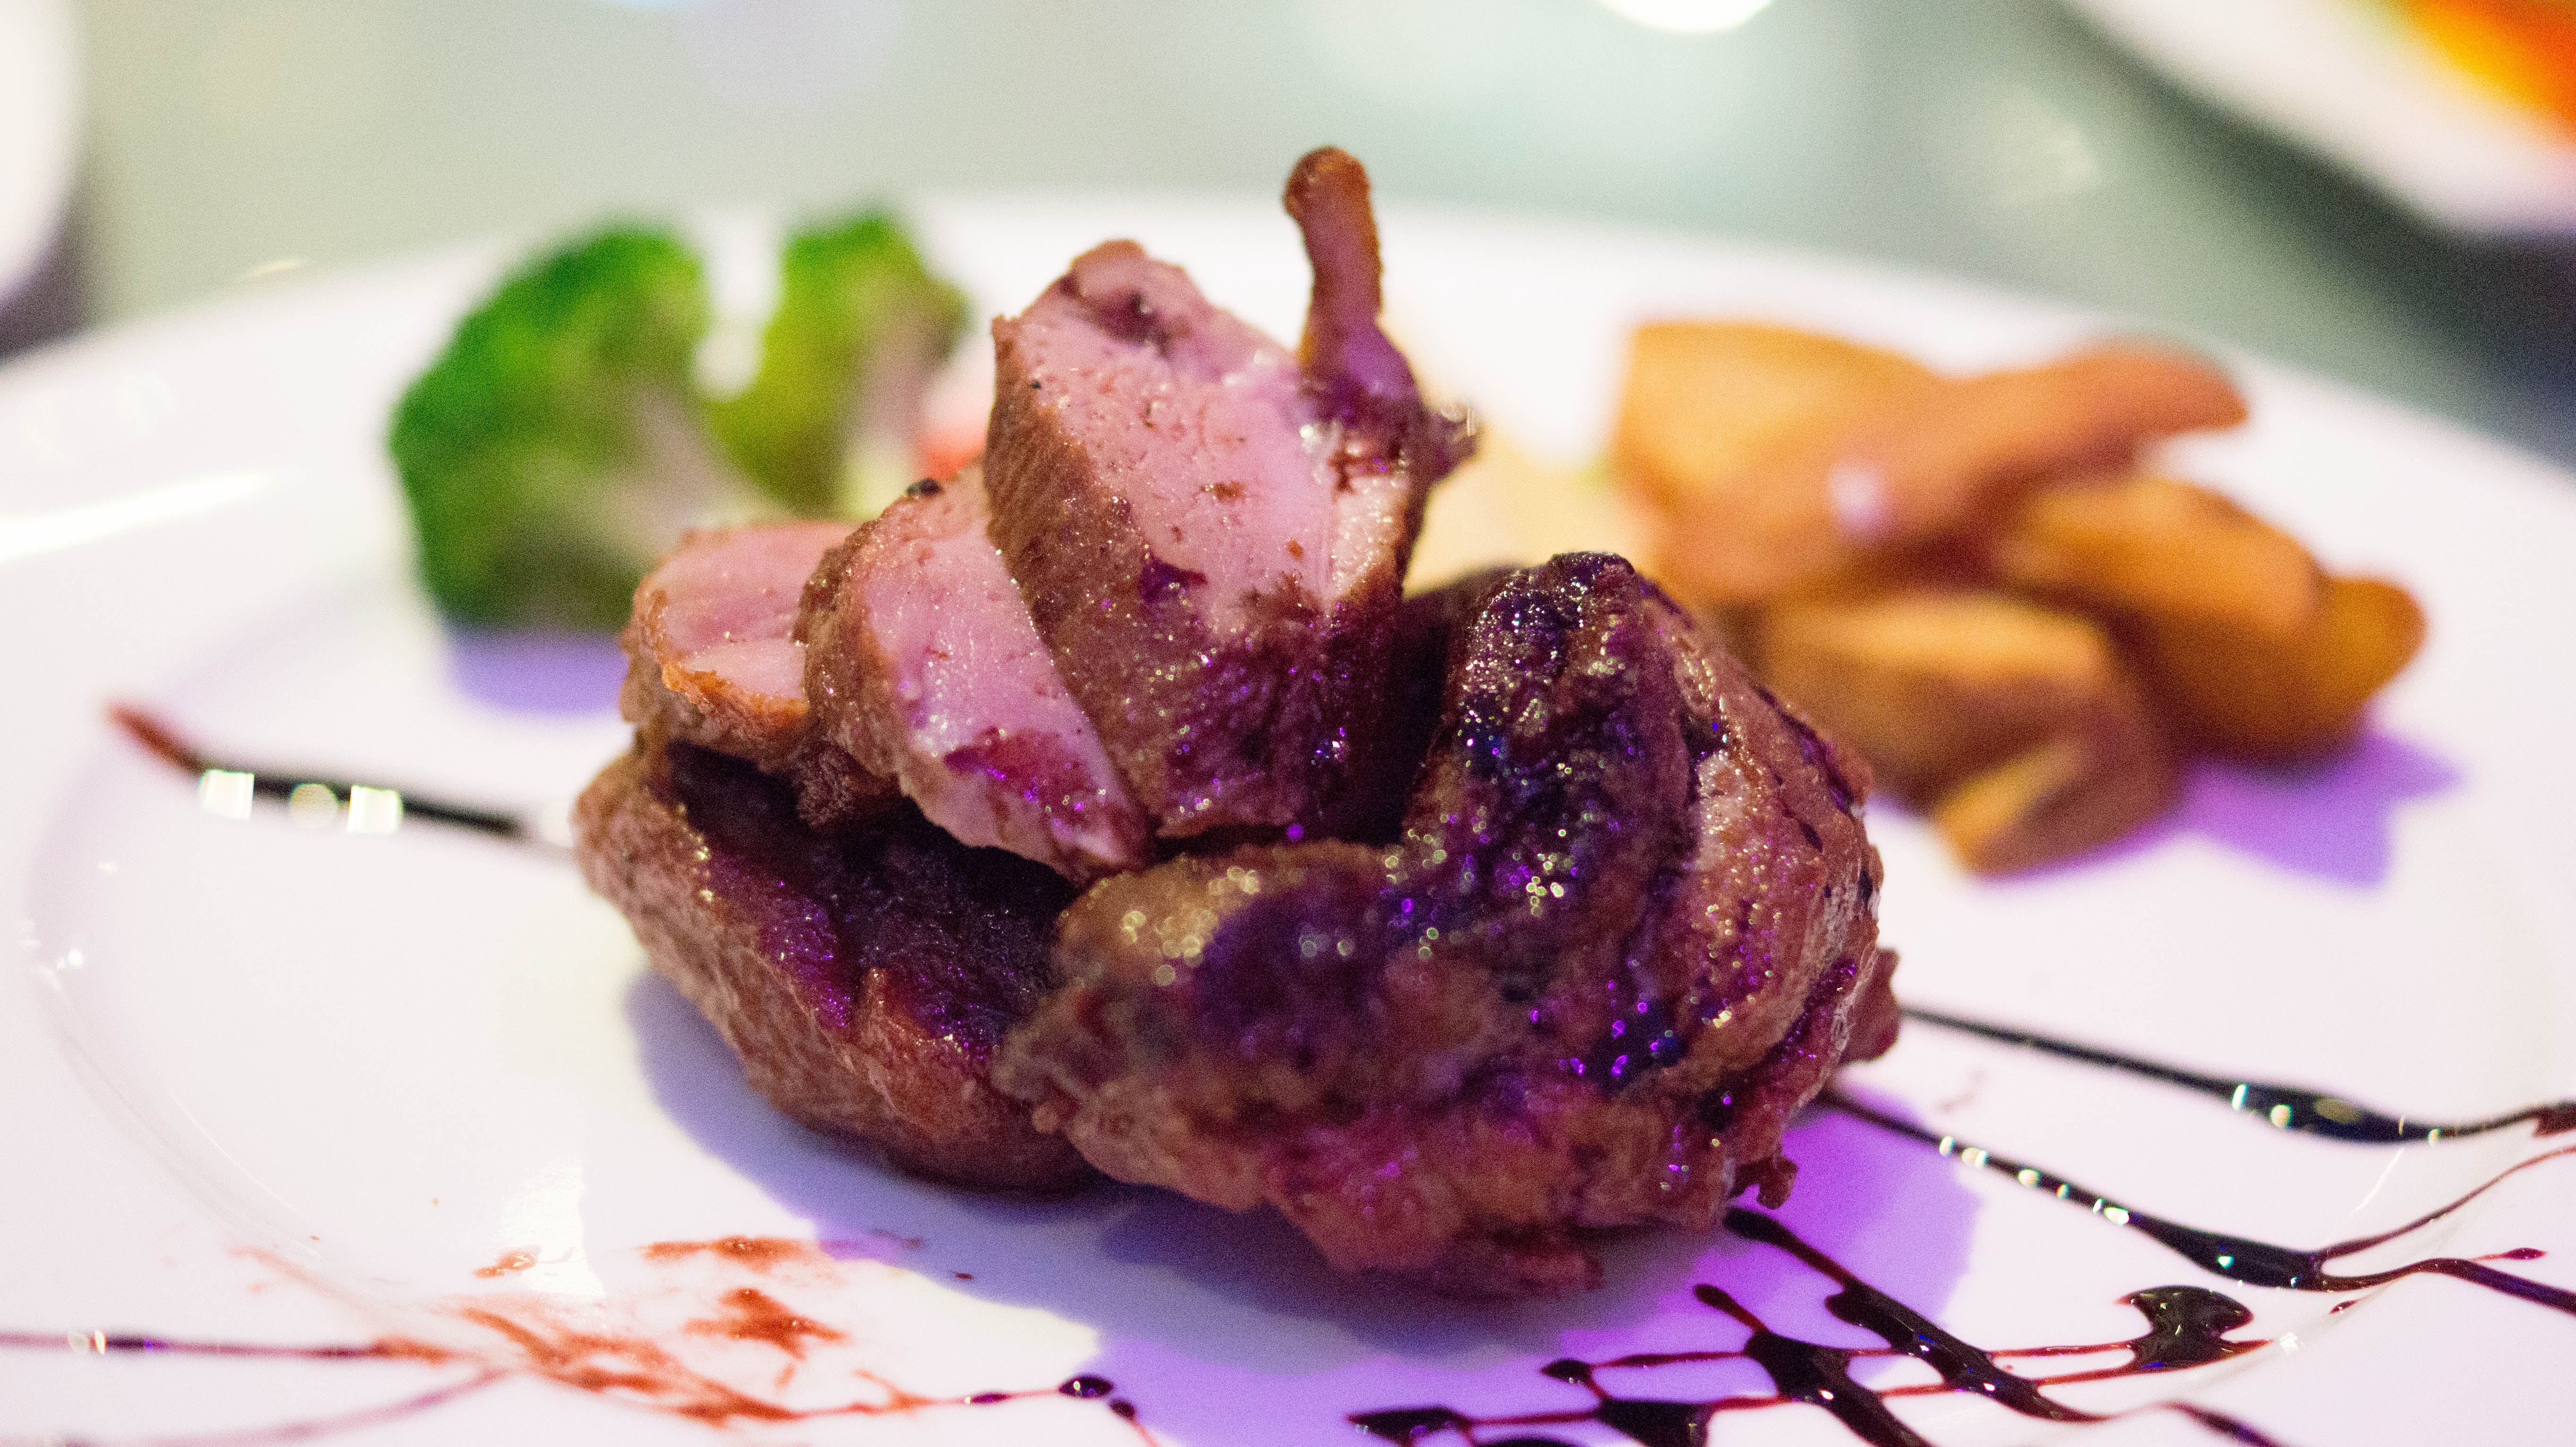
restaurant, dish, meal, food, produce, vegetable, meat, cuisine, beef, delicious, organ, french fries, eat dinner